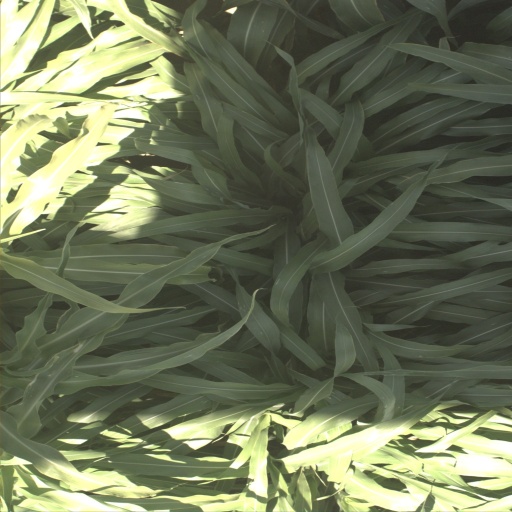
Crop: sorghum